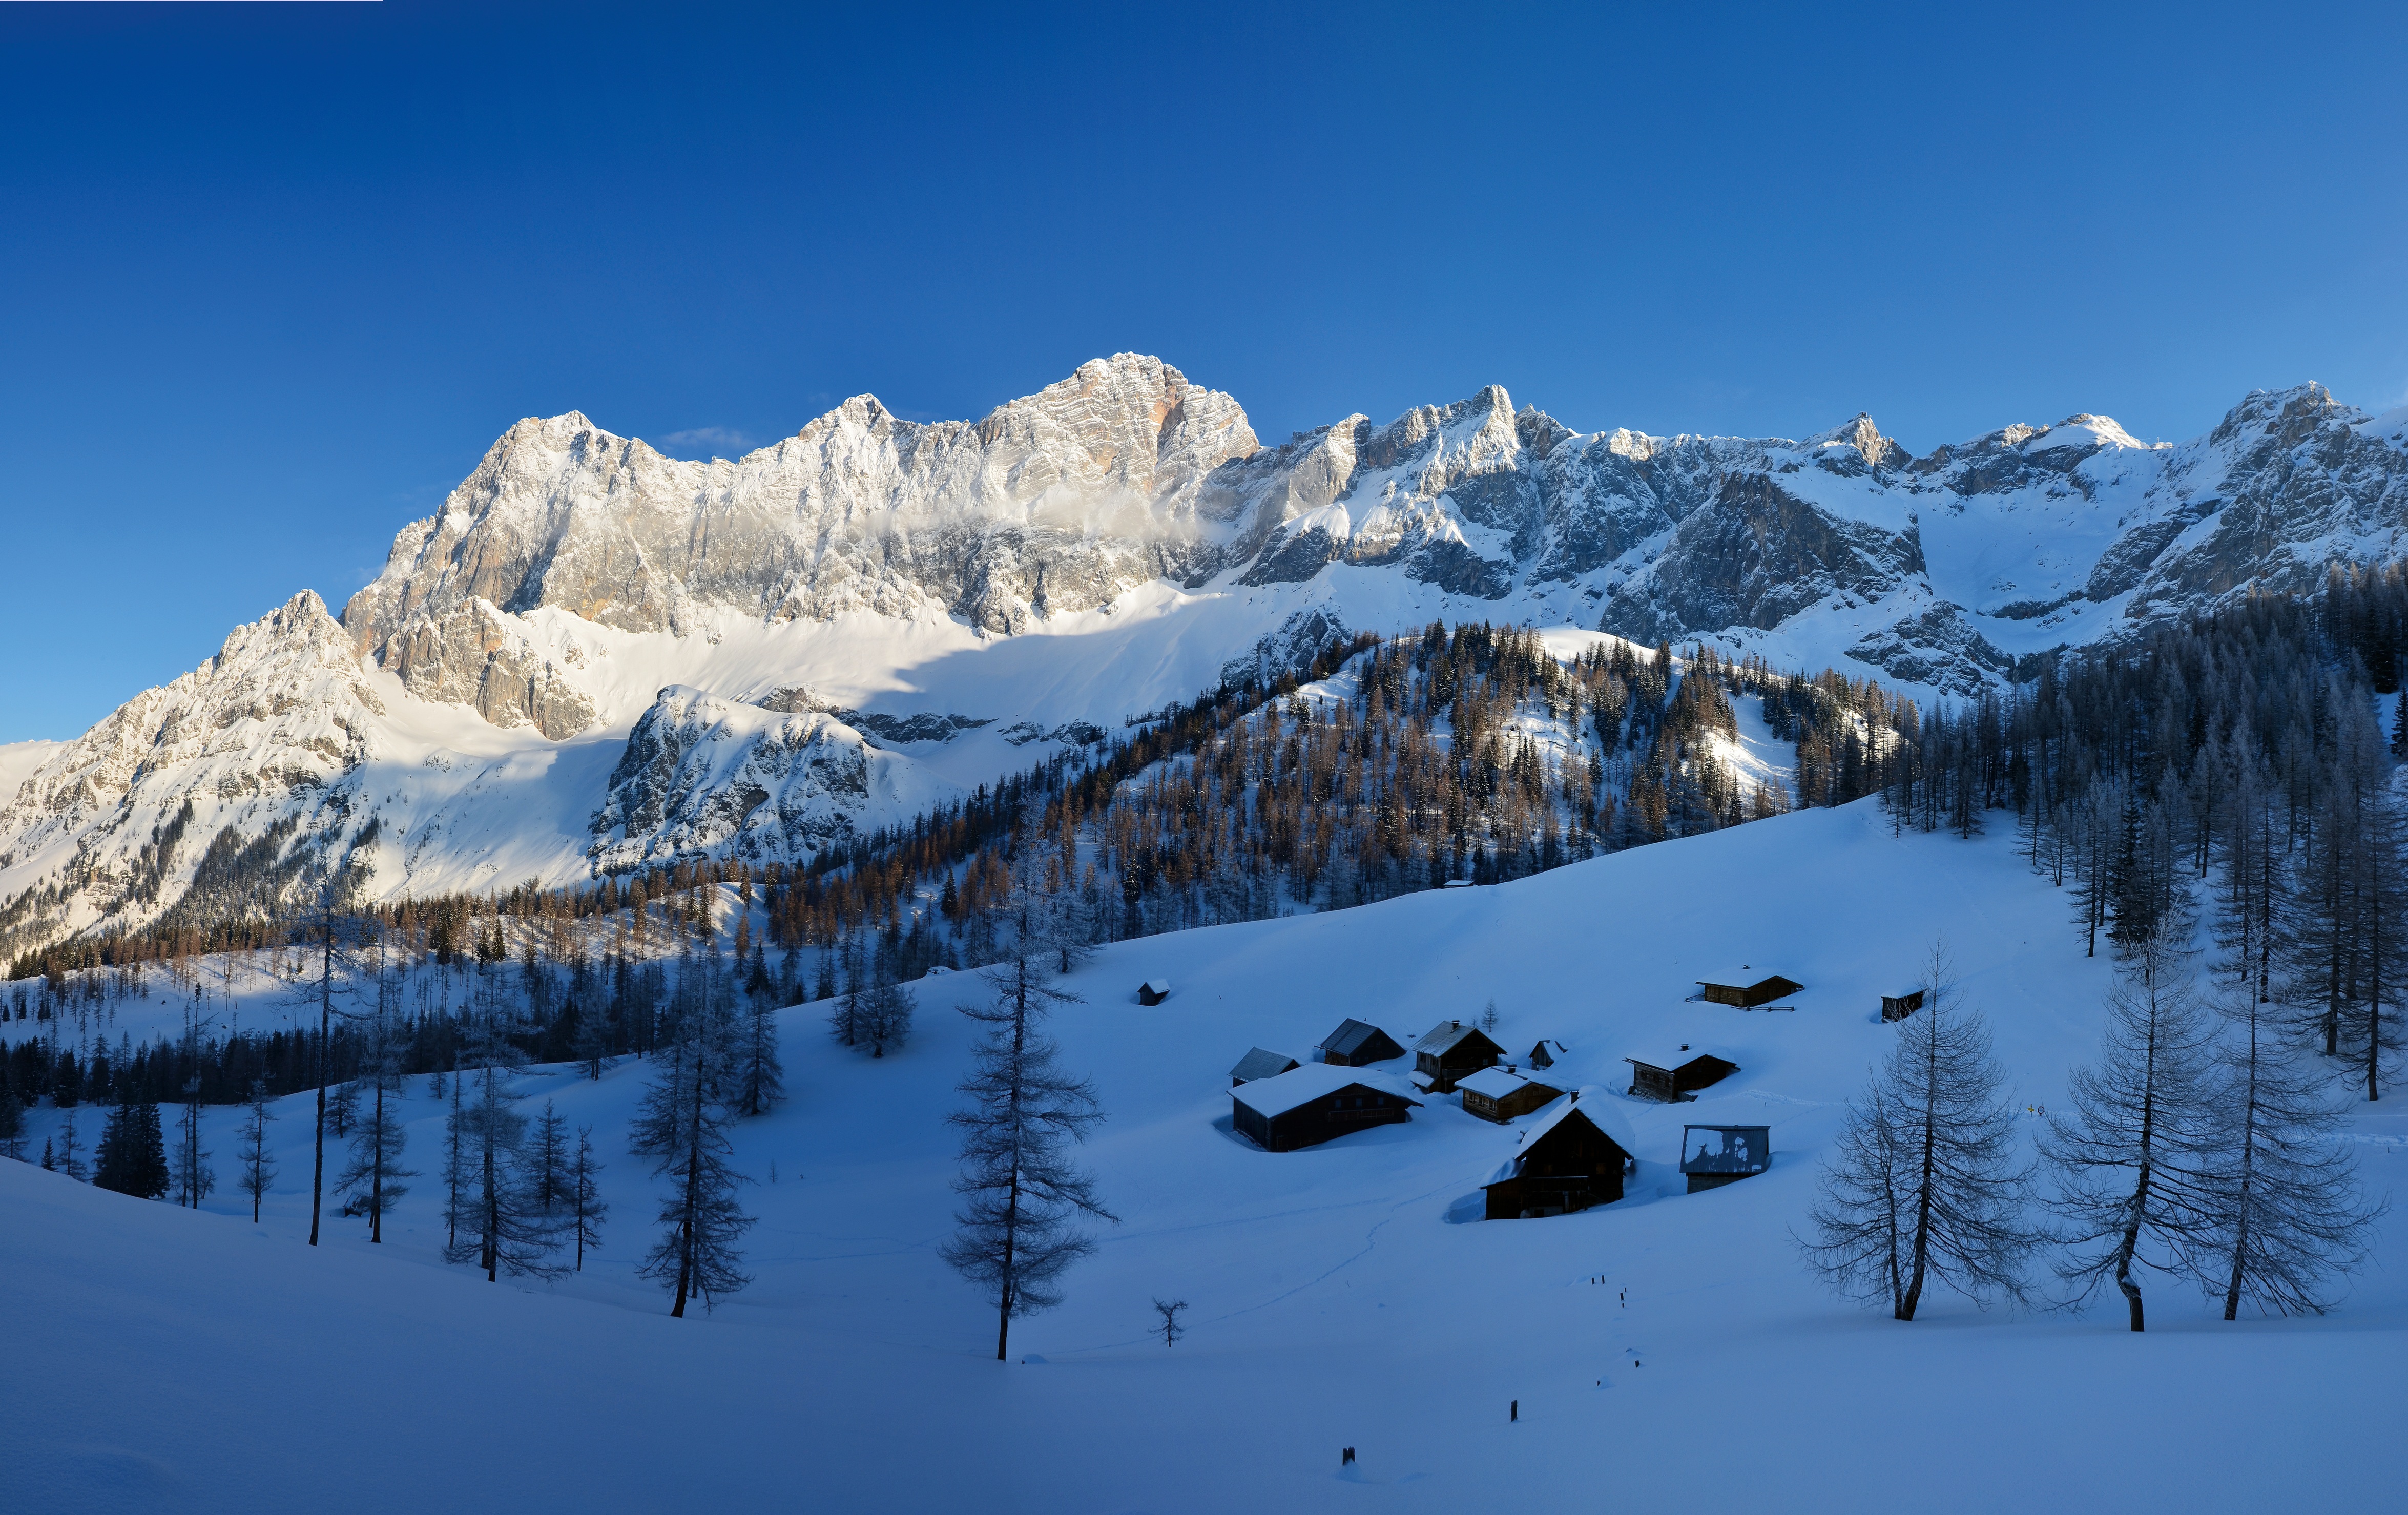
mountain, snow, winter, mountain range, weather, alpine, season, ridge, austria, winter sport, mountains, alps, plateau, piste, styria, ski touring, ski mountaineering, mountainous landforms, geological phenomenon